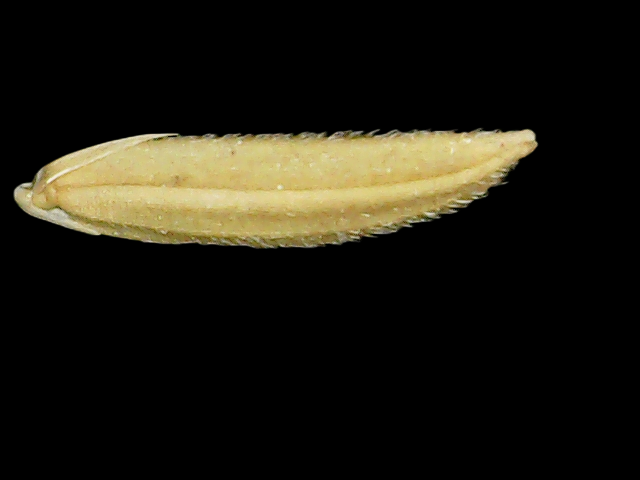
Rice variety: Binadhan20